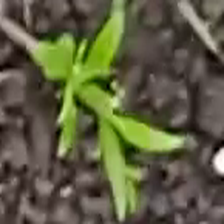
Weed species: Graceful_Sandmart_(Euphorbia hypericifolia)